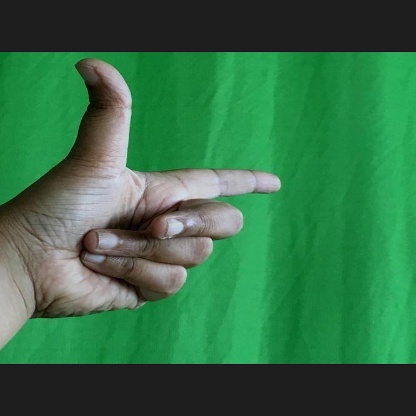
Mudra: Chandrakala